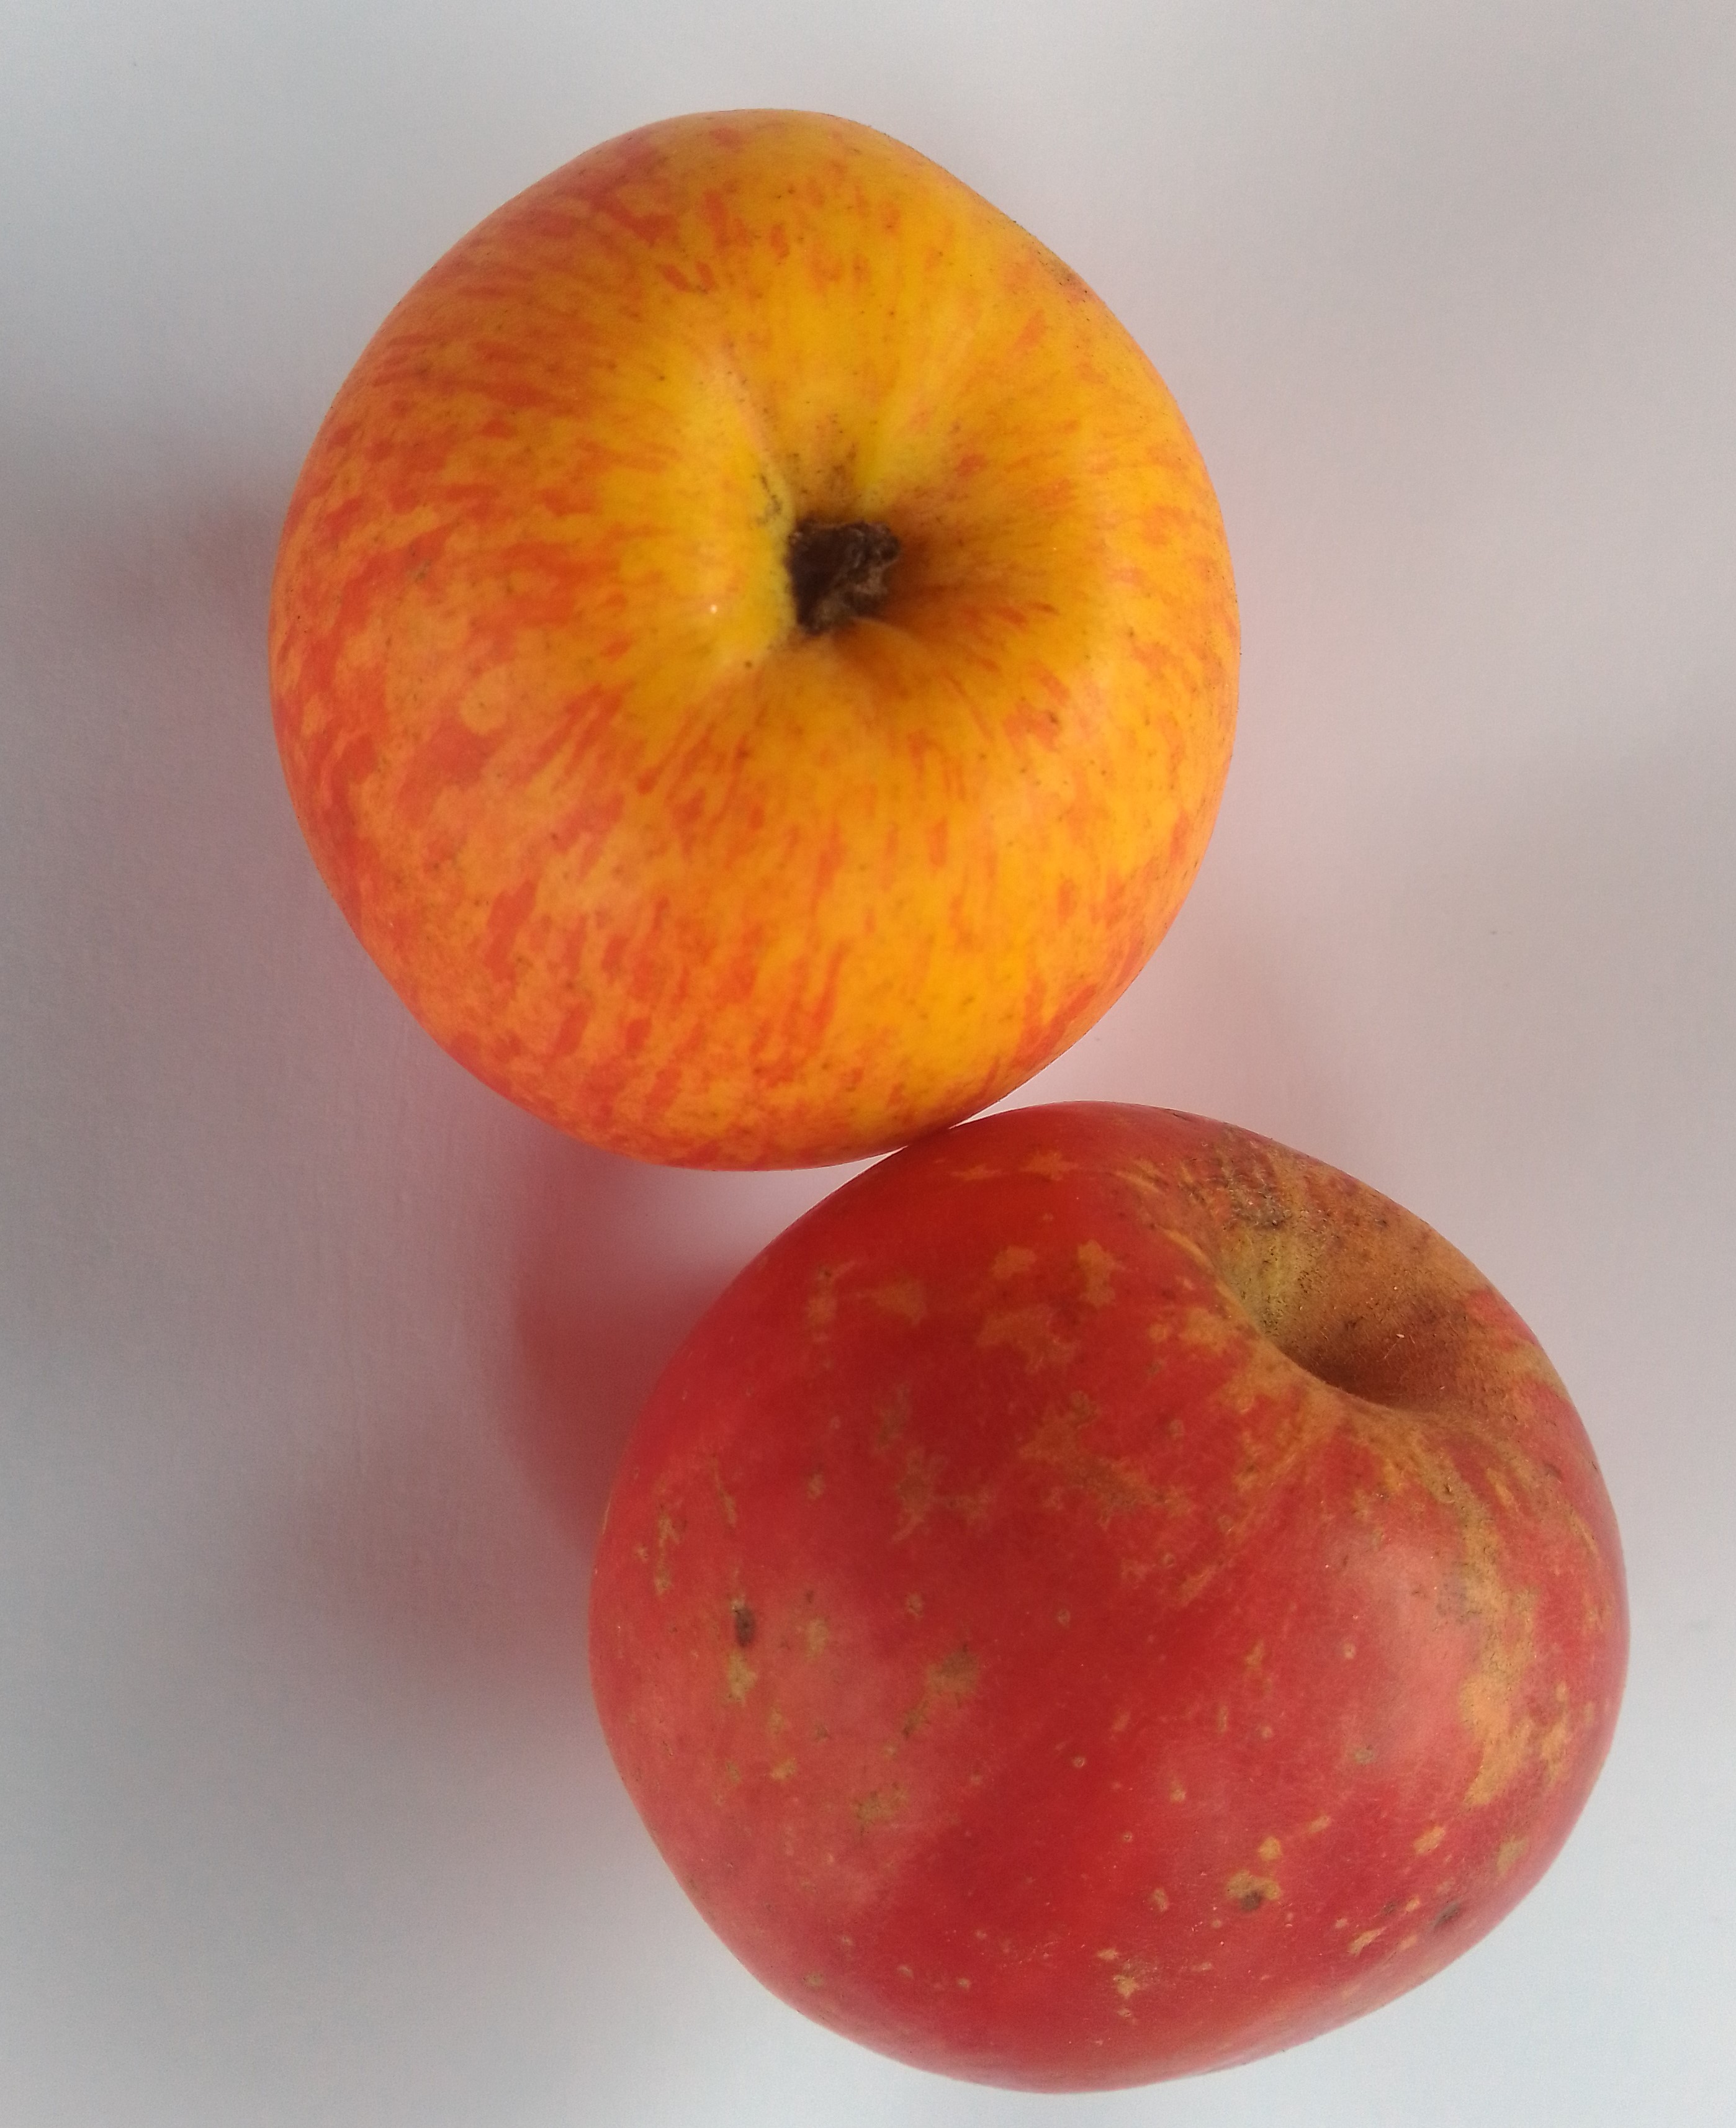
Fruit: apple
Condition: fresh